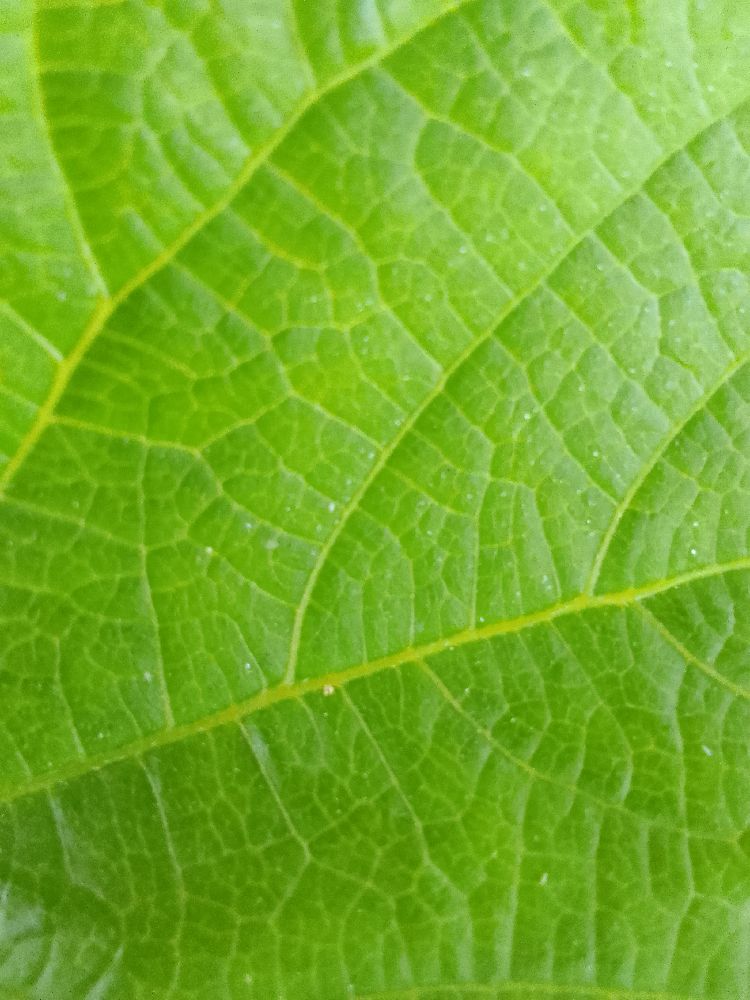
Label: healthy